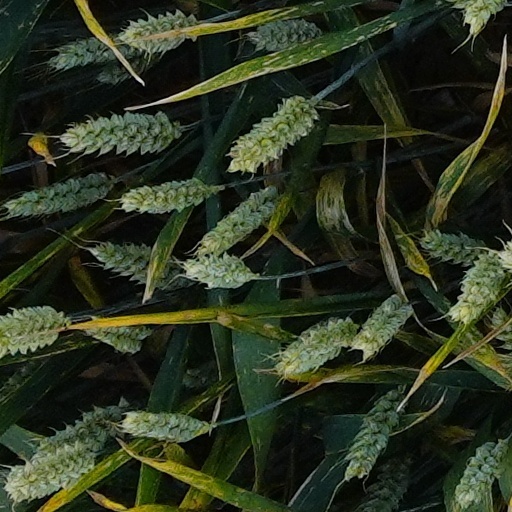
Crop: wheat